Trinity Church (Newport, Rhode Island)

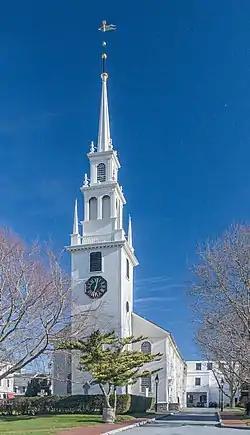
Front view of church and steeple

Trinity Church, on Queen Anne Square in Newport, Rhode Island, is a historic parish church in the Episcopal Diocese of Rhode Island. Founded in 1698, it is the oldest Episcopal parish in the state. In the mid 18th century, the church was home to the largest Anglican congregation in New England.